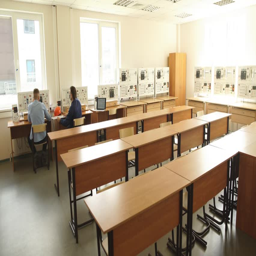
rear view of workers in the control room , looking at computer monitor